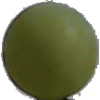
Label: Grape White 4